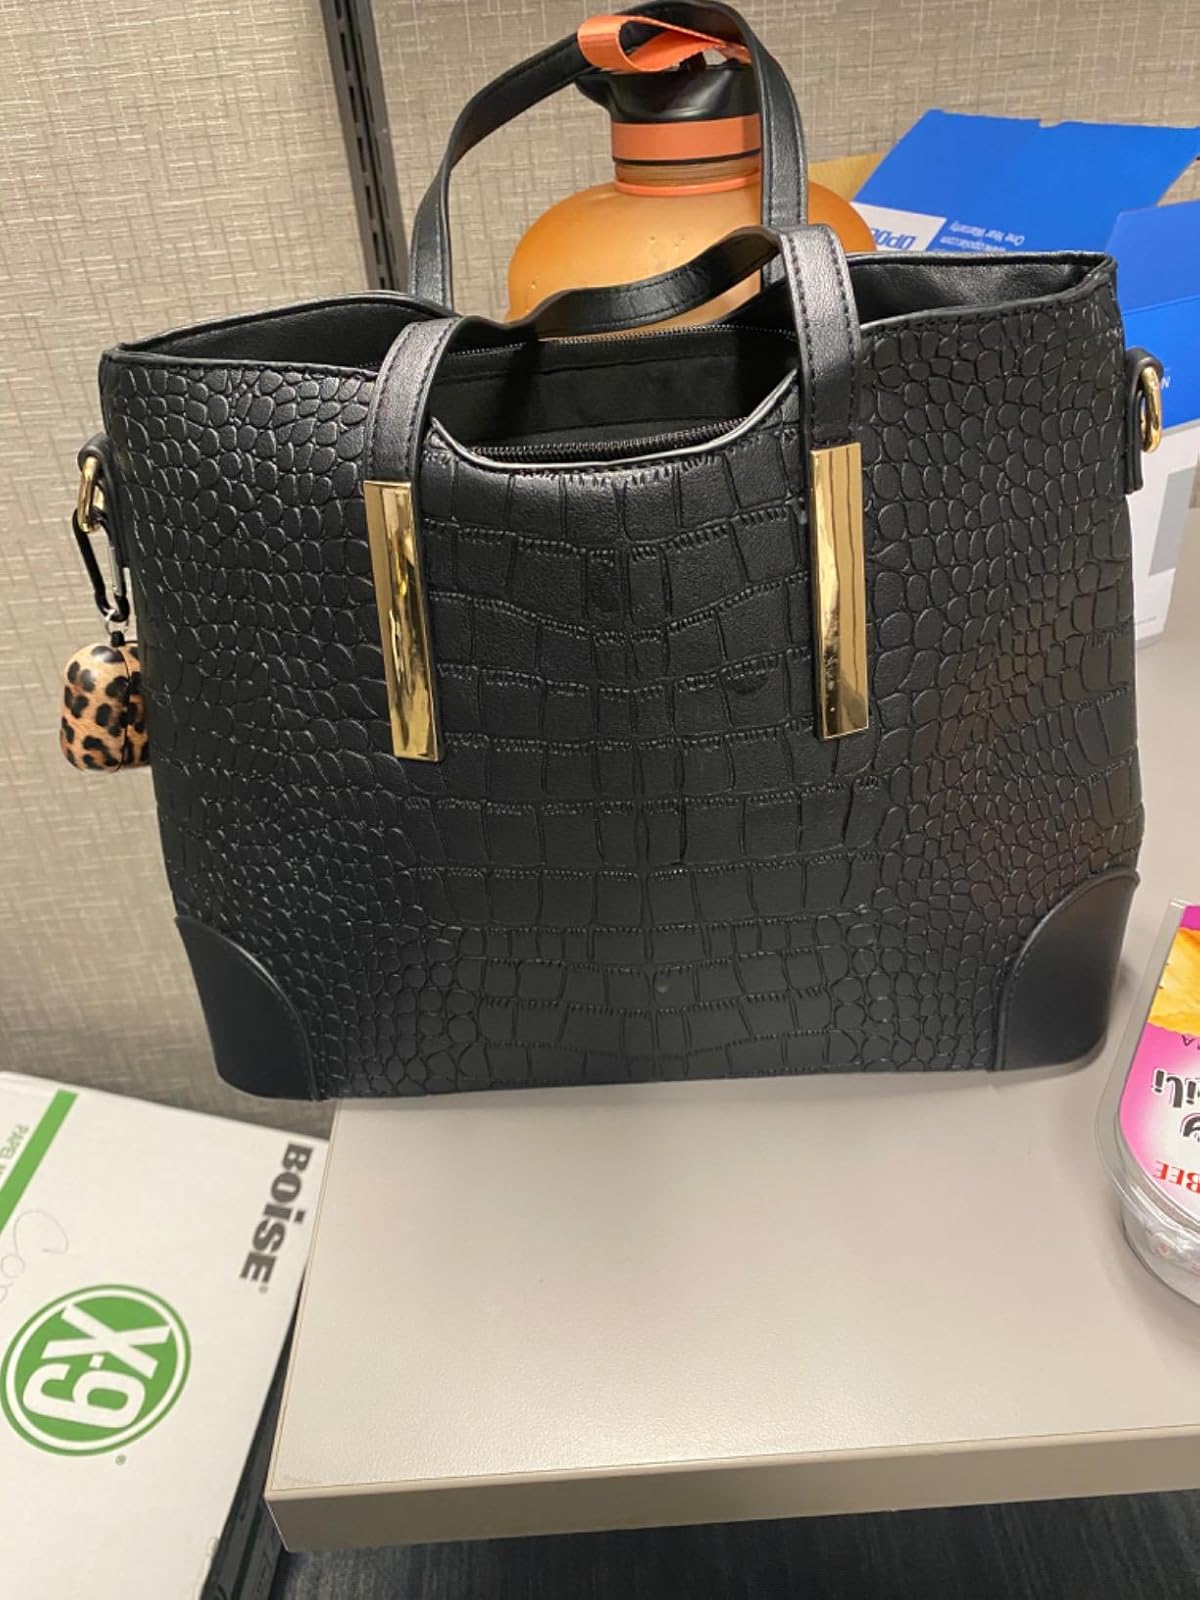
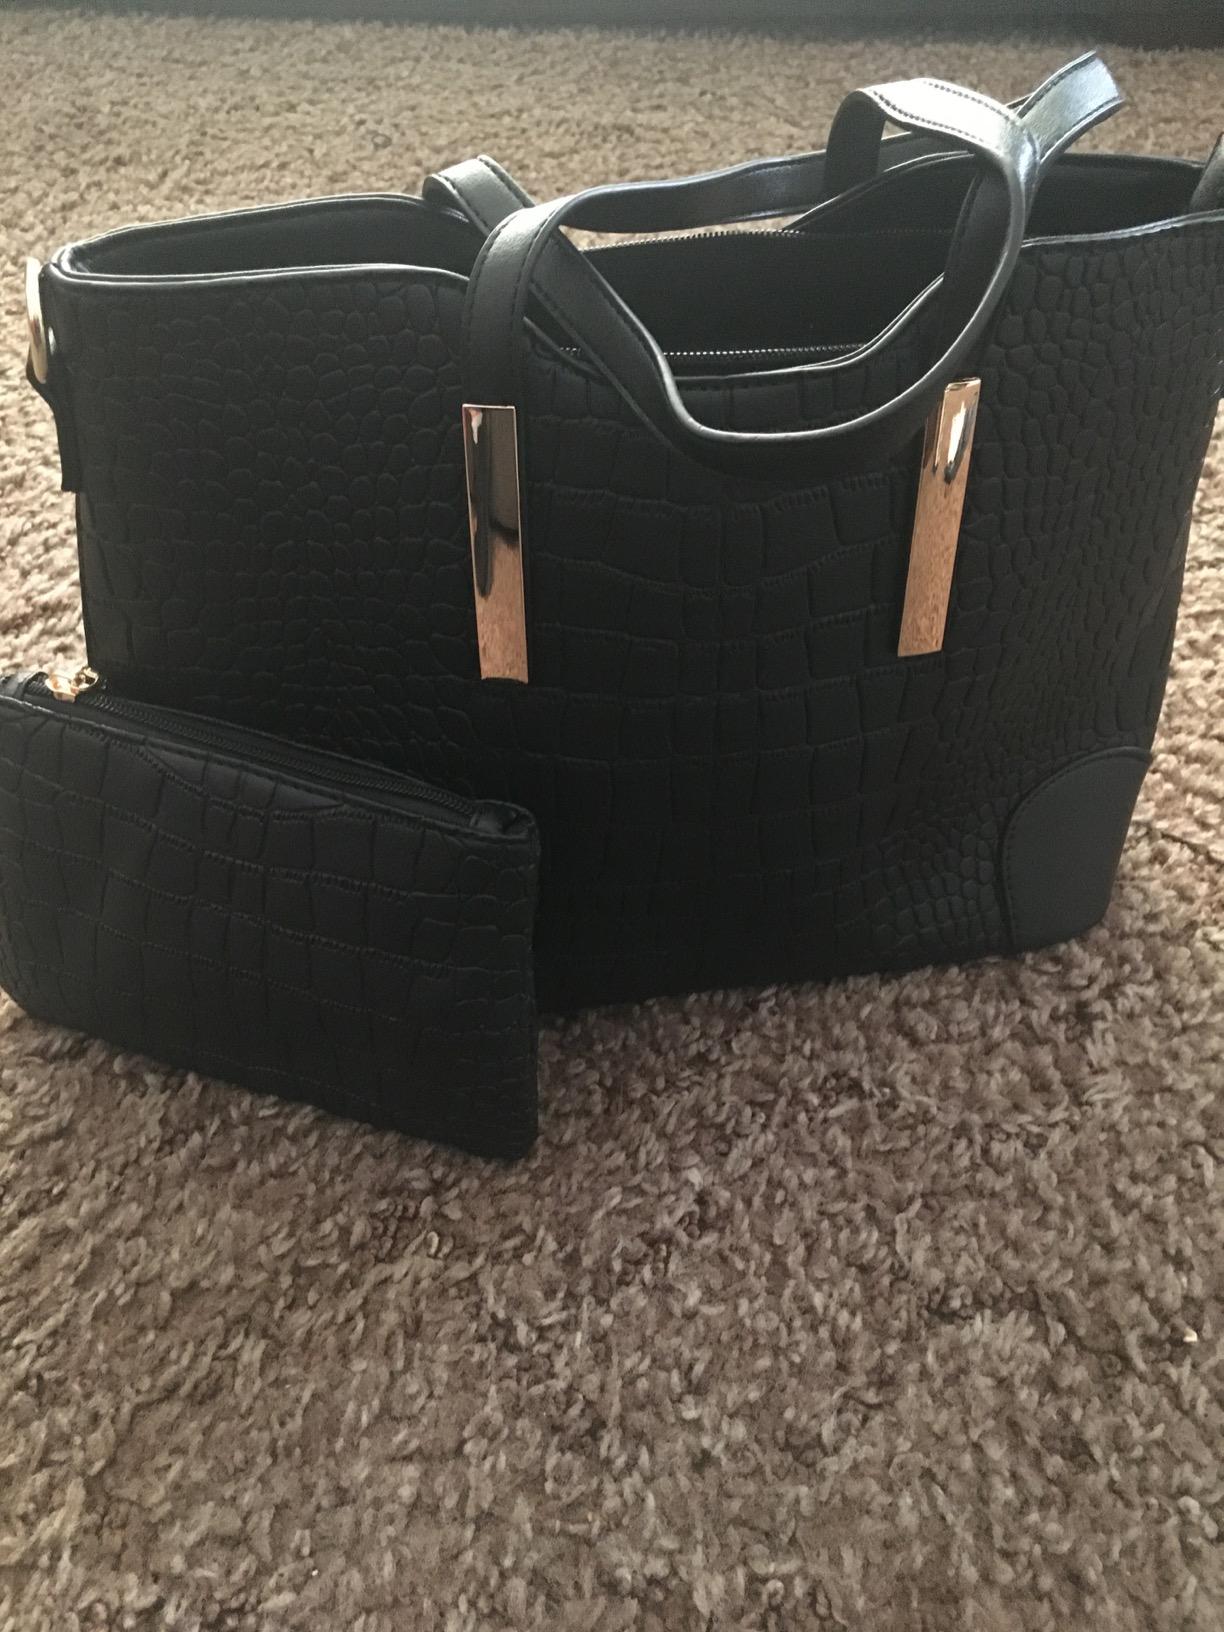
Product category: accessories_handbag
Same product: yes